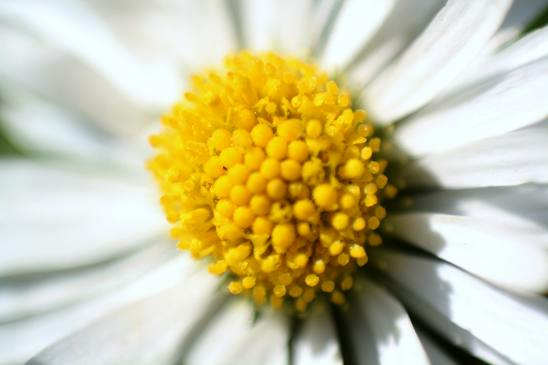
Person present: No